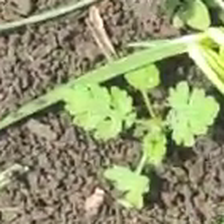
Weed species: Gajar_gavat_(Parthenium hysterophorus)